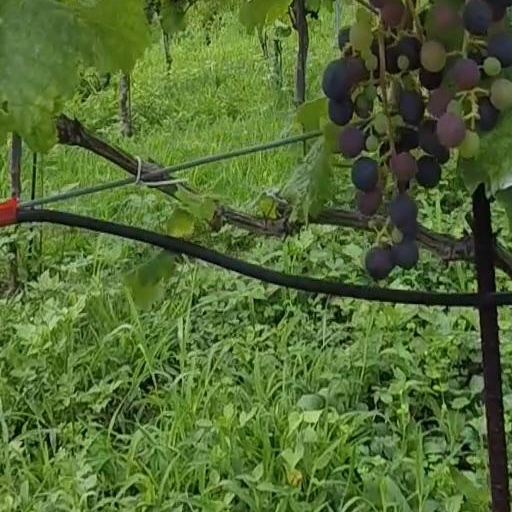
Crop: grape